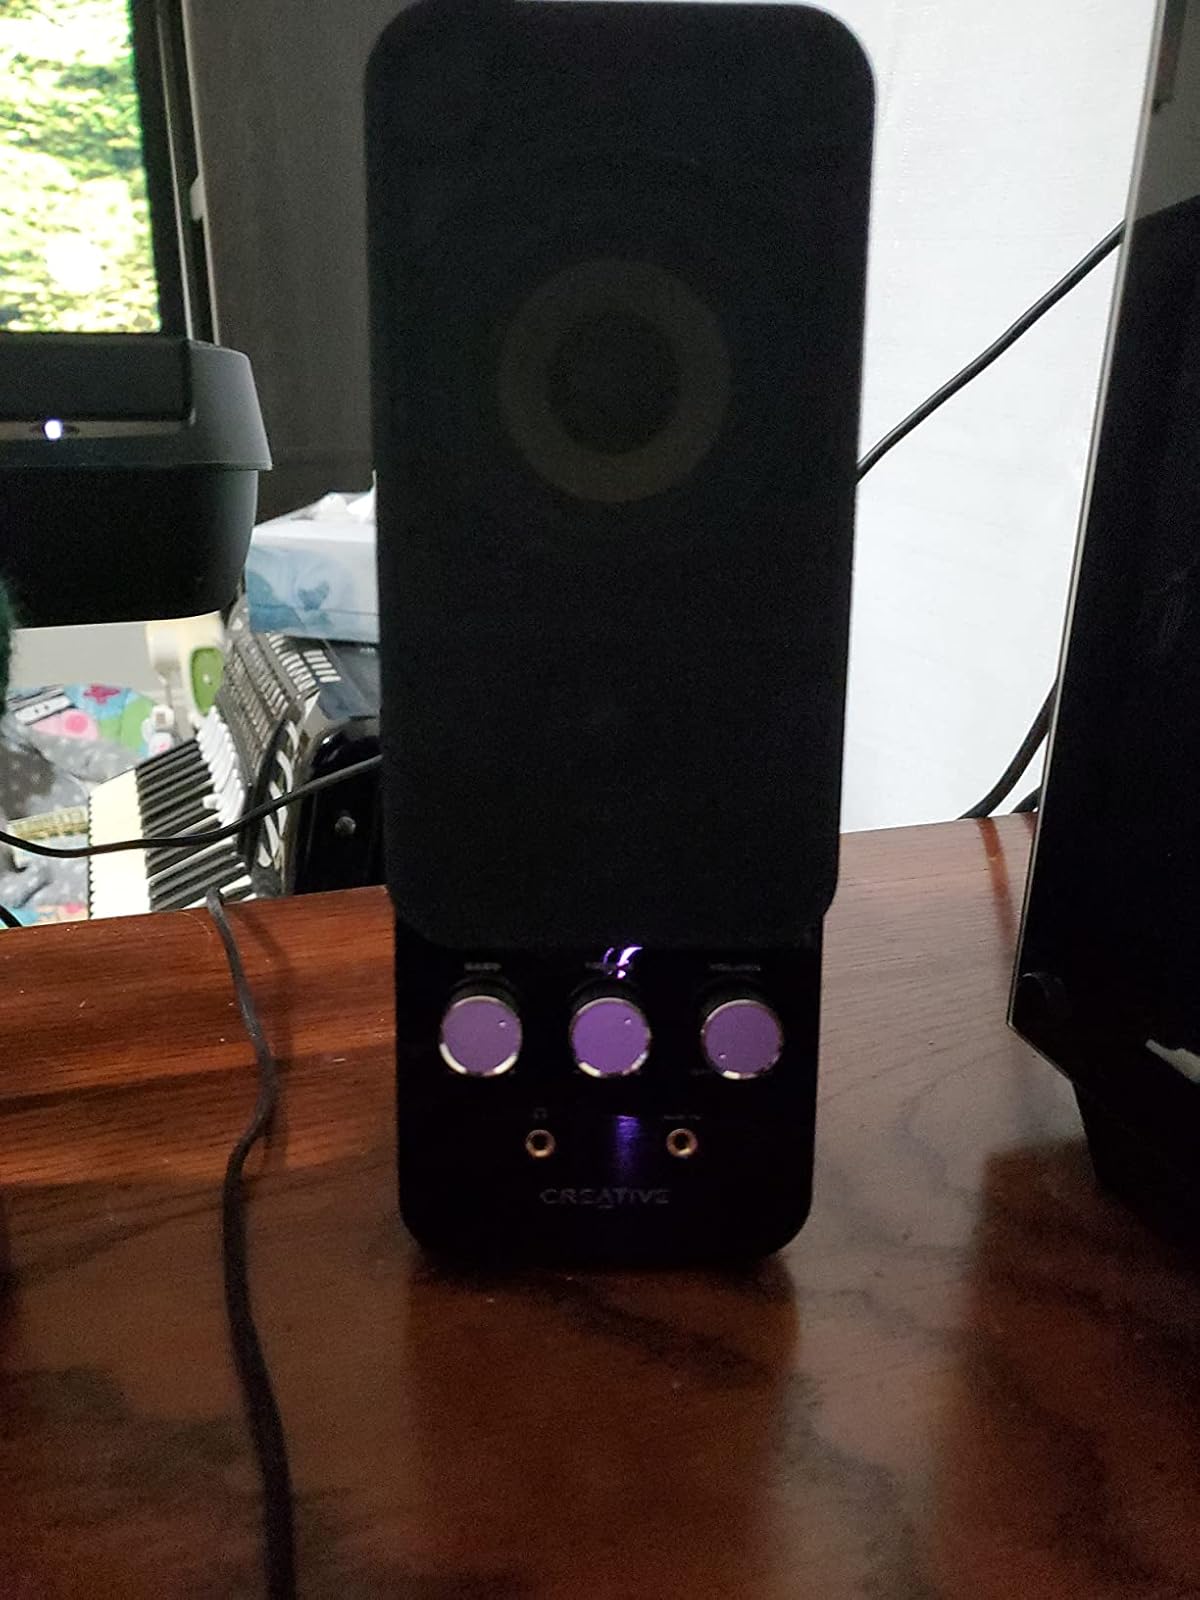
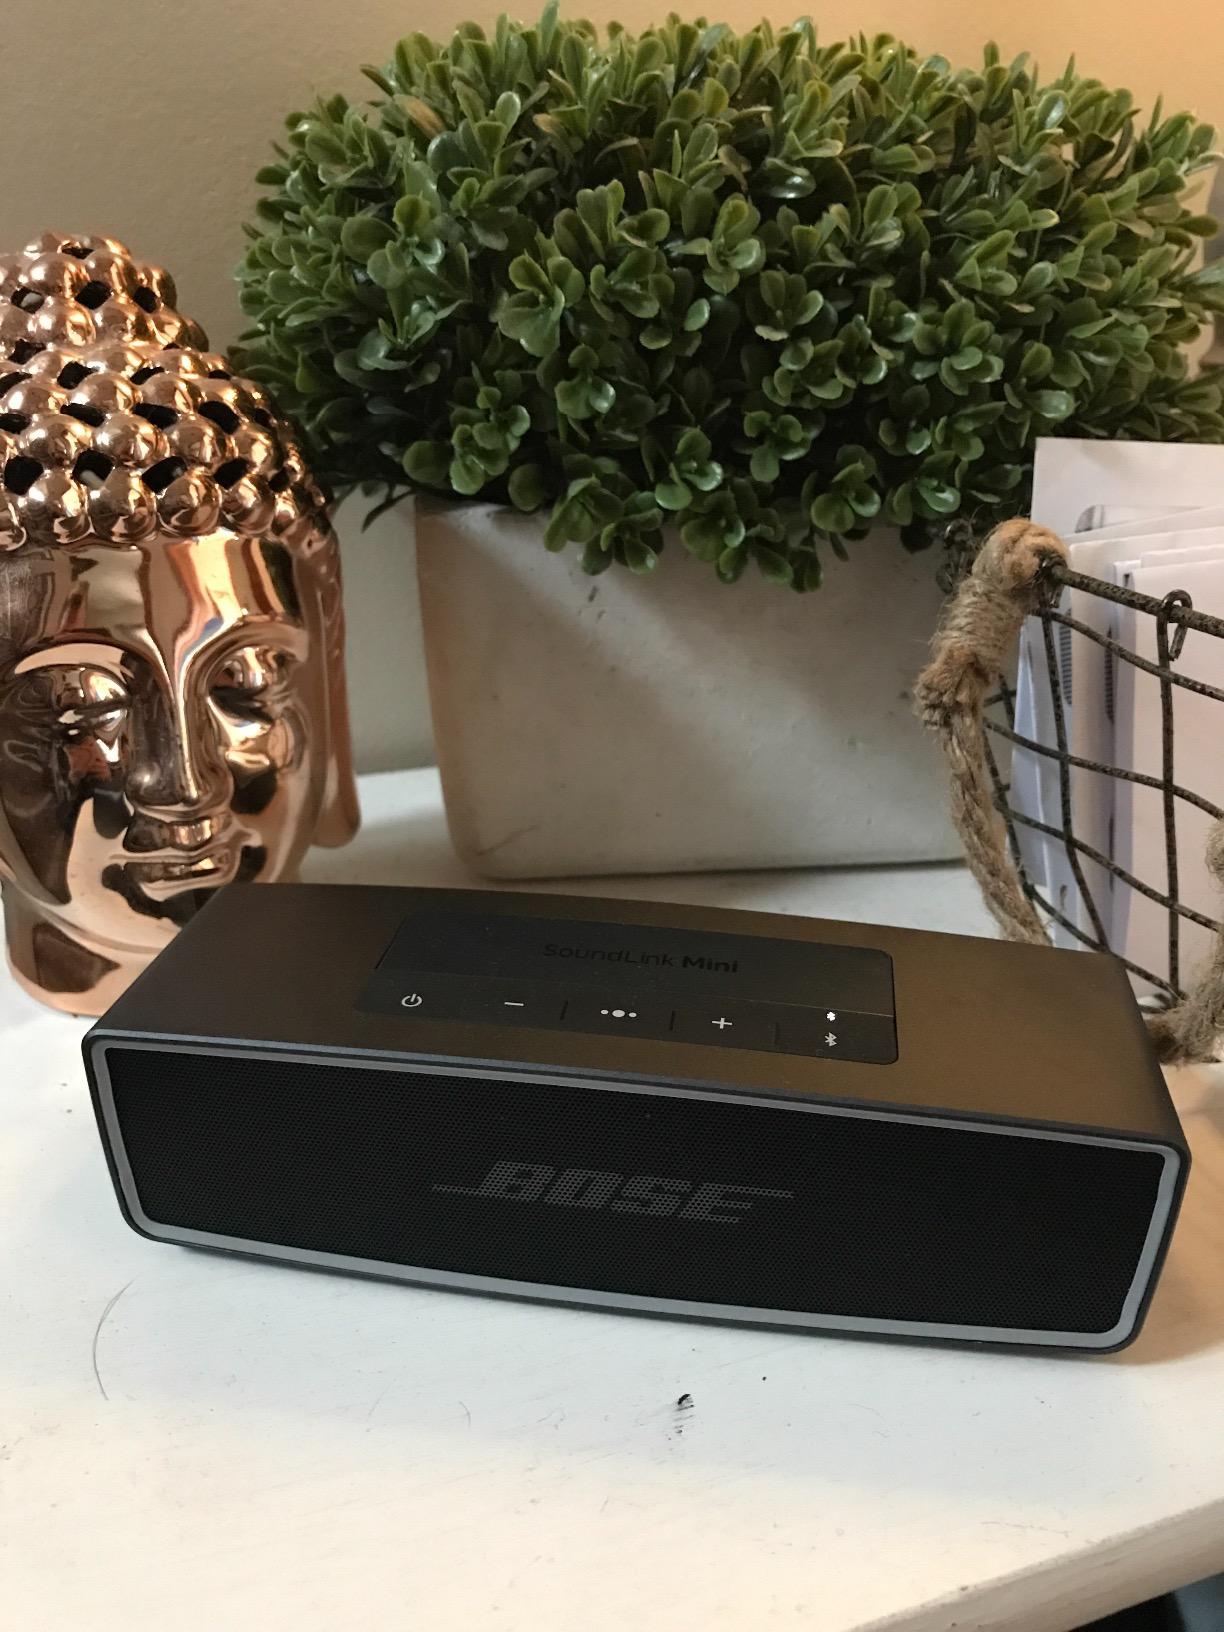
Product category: speaker
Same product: no